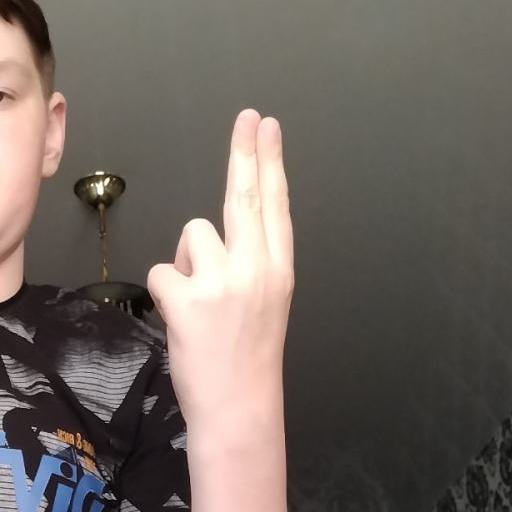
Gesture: two_up_inverted